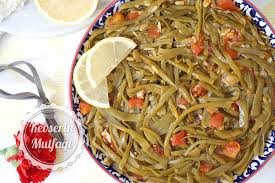
Yemek: taze_fasulye